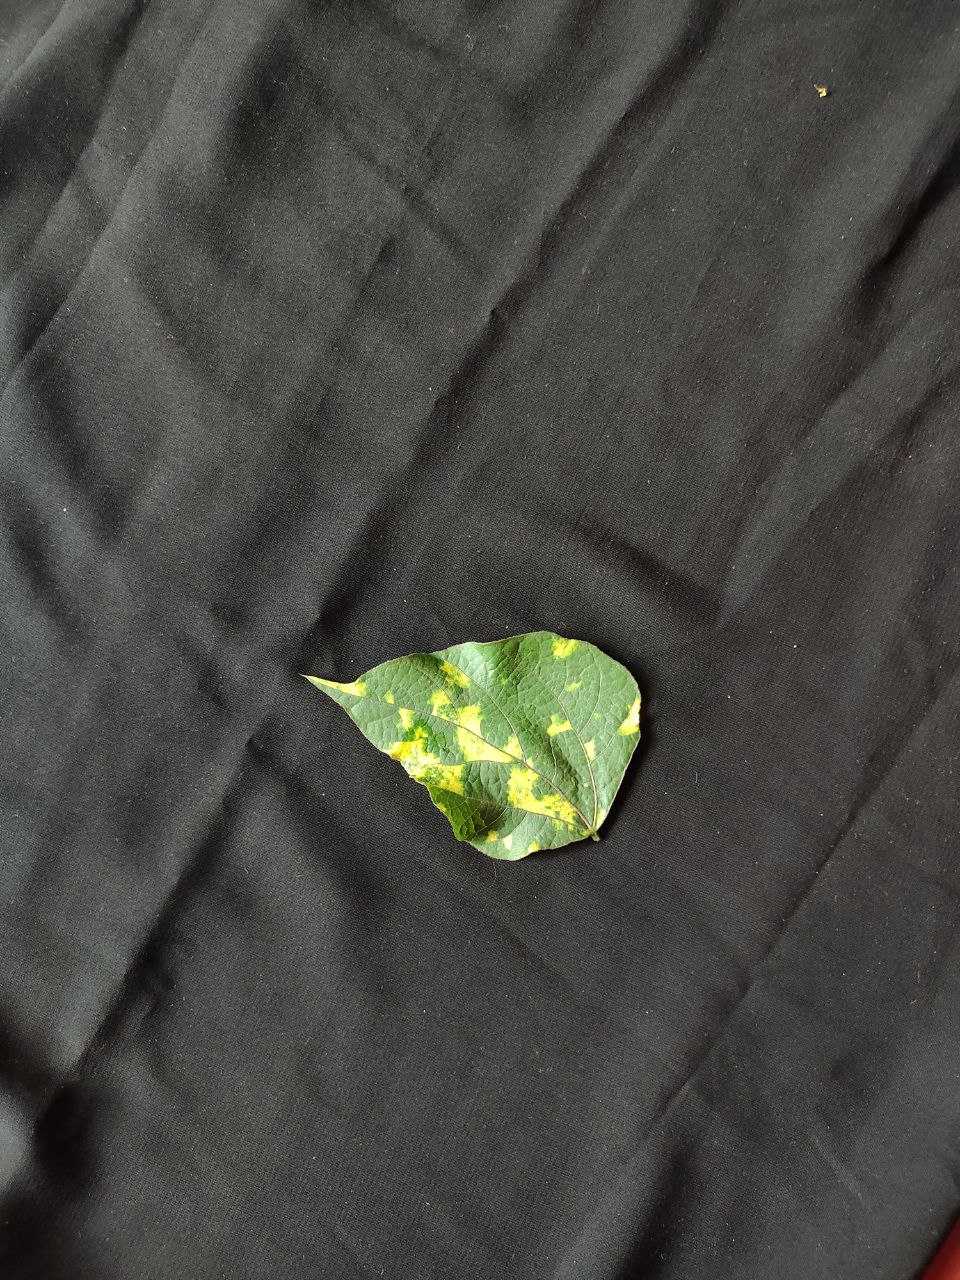
Crop: bean
Leaf condition: Mosaic Virus